William Catlyn

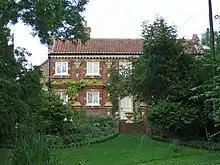
Worlaby Hospital

Sir John Nelthorpe commissioned this school from William Catlyn and the contract for building the school was drawn up on 4 July 1674 and it was completed in 1678. A tall, single storeyed front of seven bays and stone quoins. The centre emphasised by Ionic pilasters and stone capitals. The entrance door has a moulded stone round-headed architrave with a small keystone with a cherub's head. Brick pilasters with a plinth and Roman Ionic capitals in stone. Central achievement of arms in stone frame above an inscription commemorating foundation by Sir John Nelthorpe. Modern brick modillion pediment above.